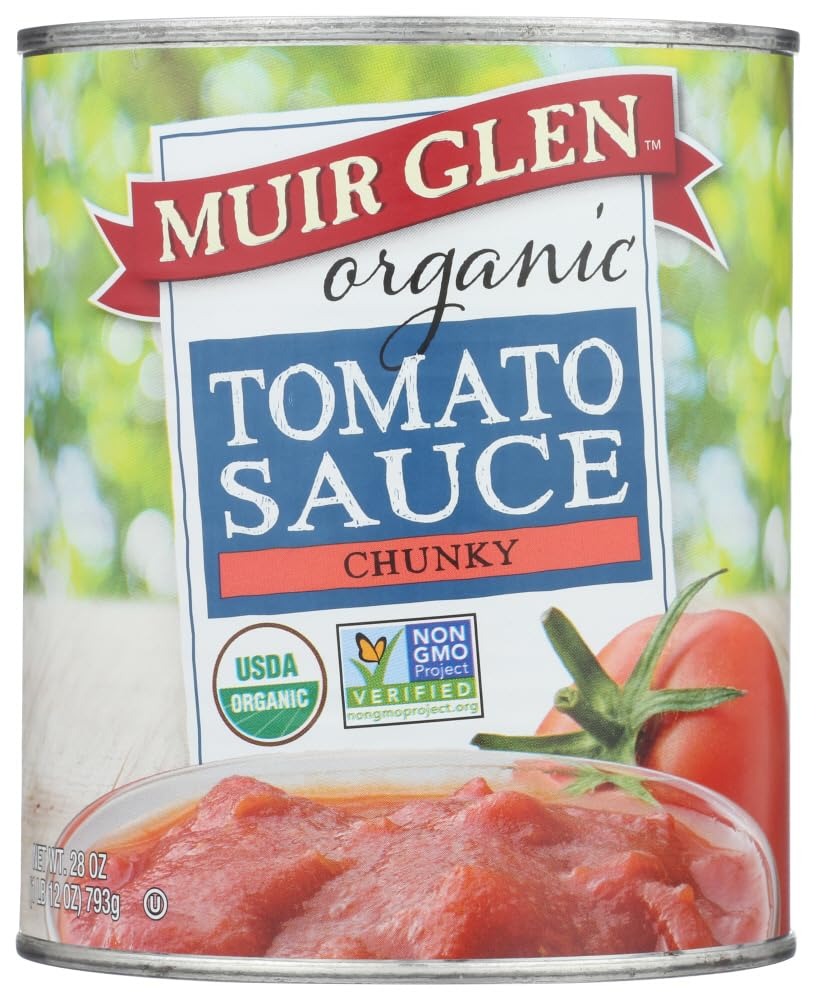
Item Name: Muir Glen Organic Chunky Tomato Sauce, 28-Ounce Cans (Pack of 12)
Value: 336.0
Unit: Fl Oz

Price: 56.7